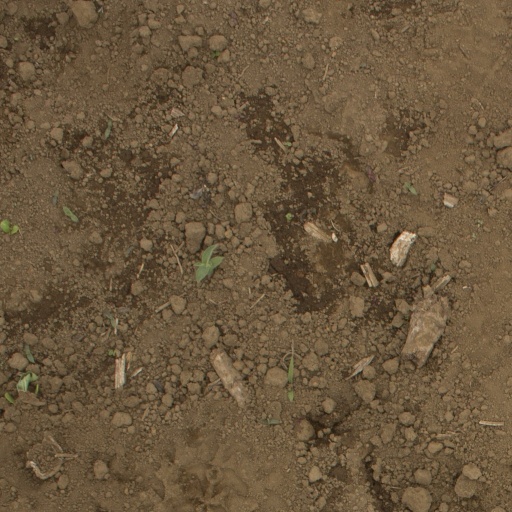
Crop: Jerusalem artichoke